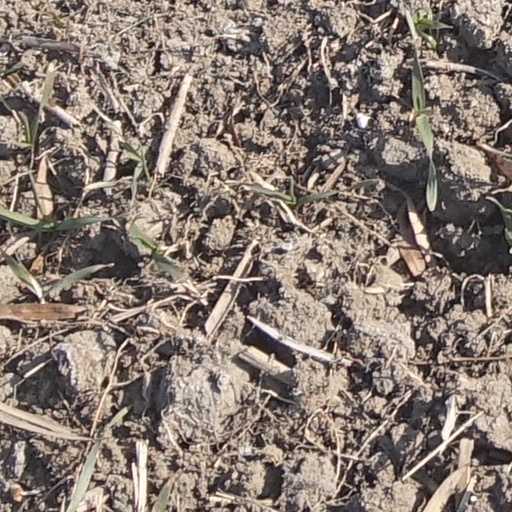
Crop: wheat